Outline of the Central African Republic

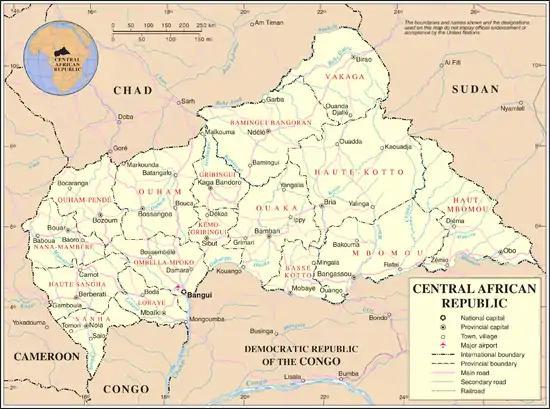
An enlargeable map of the Central African Republic

The following outline is provided as an overview of and topical guide to the Central African Republic: